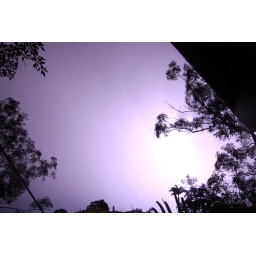
It appears as a great white ball in the sky :)